Kaufmann (typeface)

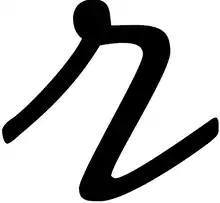
r as used within Griffiths Electrodynamics

A version of the typeface's lowercase r is used in the undergraduate electrodynamics book by David J. Griffiths. It is used to denote the distance from the source point to the field point - commonly represented as formula_1 in other texts.